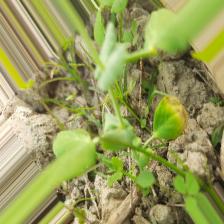
Label: Ascochyta blight